Holy Rosary Church, Bangkok

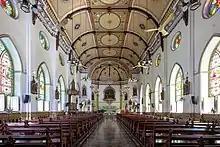
Interior.

A church was first built at the site in 1787. It was a stilted wooden structure. The residents, however, still had to rely on French priests, whom they gradually accepted. In 1822, the church finally established communion with the Holy See, coming under the authority of Bishop Esprit-Marie-Joseph Florens, the Vicar Apostolic of Siam. By then, the Portuguese community was gradually dispersing, and Chinese immigrants soon became the church's main attendees.